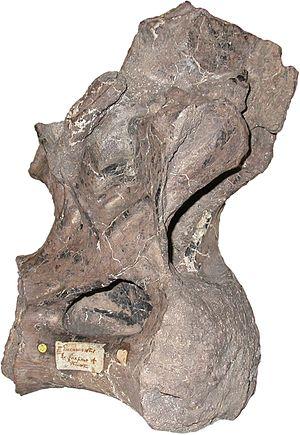
L'Eucamerotus est un genre de dinosaures sauropodes du Crétacé inférieur retrouvé dans la formation géologique de Wessex de l'Île de Wight, en Angleterre. Le genre aurait fait une quinzaine de mètres de longueur. L'espèce-type, E. foxi, a été nommée par William T. Blows en 1995.